Question: Please indicate a possible affordance area of drink_with_bottle that can be used for drinking
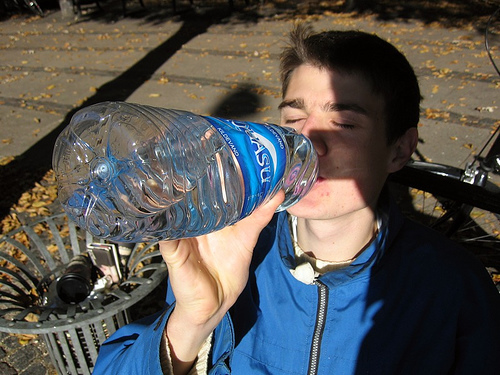
Answer: [49.5, 102.5, 314.5, 241.5]